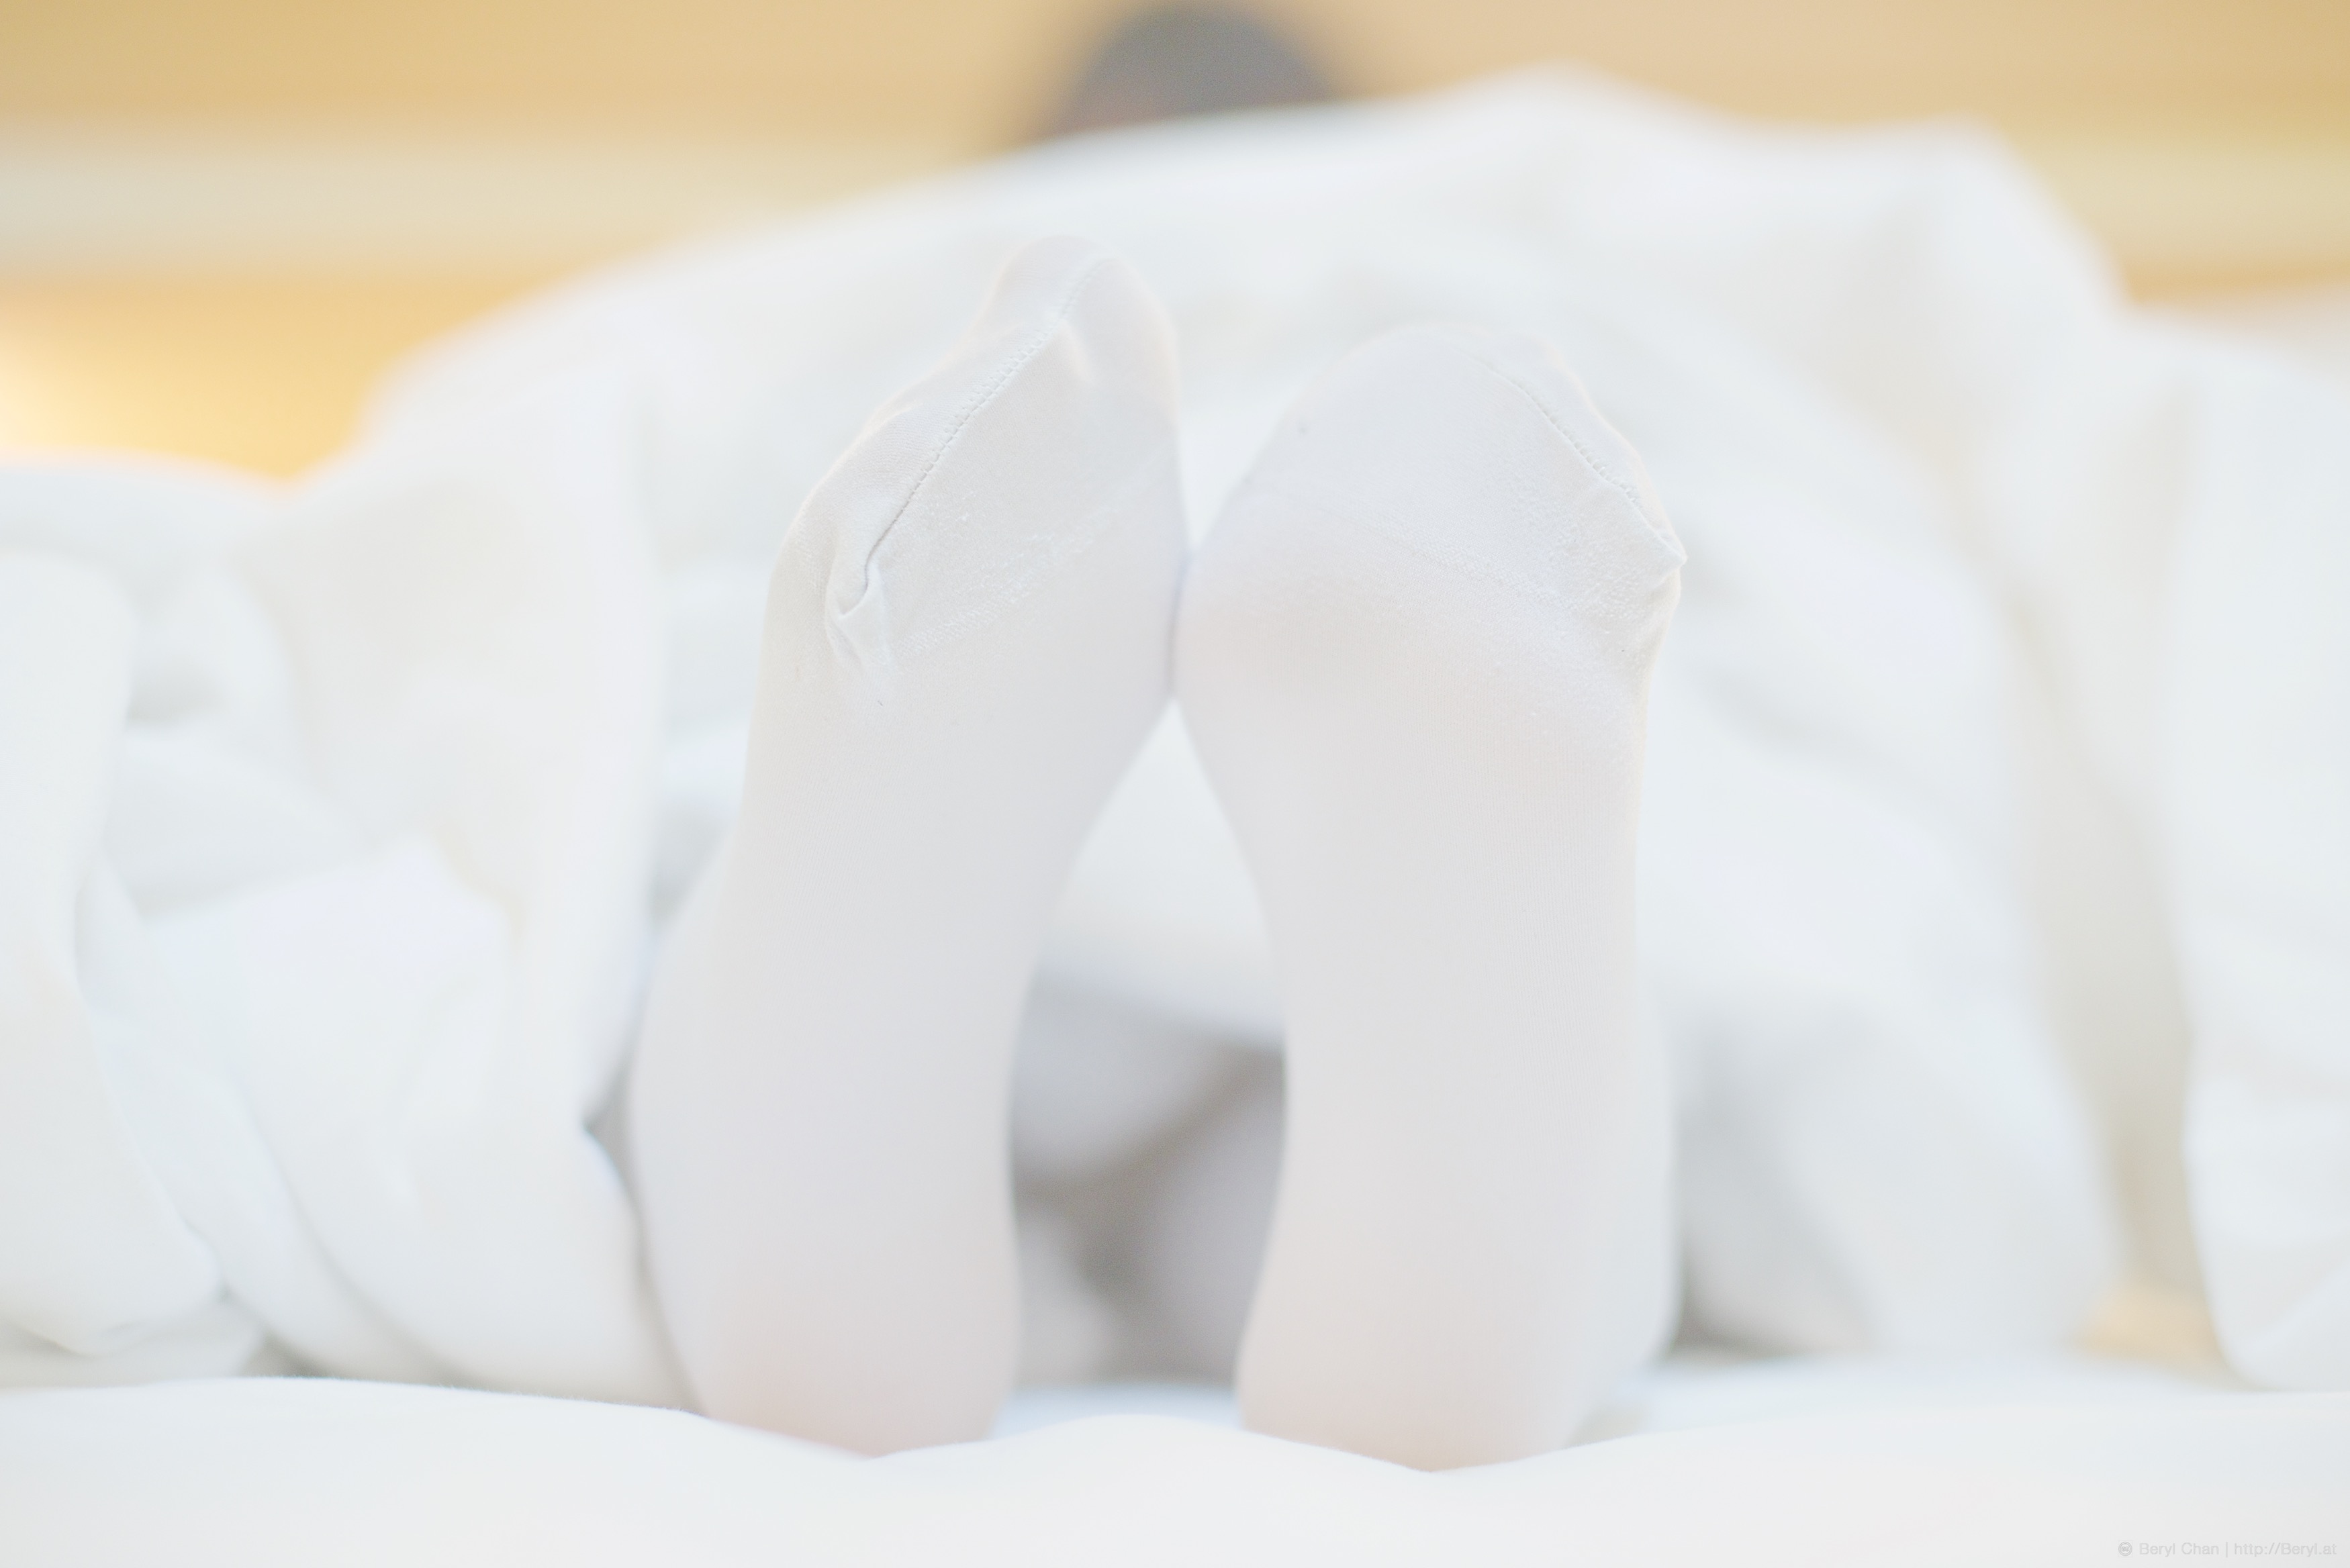
hand, light, girl, white, petal, feet, cute, leg, dslr, portrait, finger, foot, sole, nikon, closeup, arm, close up, textile, 50mm, legs, bright, soles, faceless, zettairyouiki, socks, overkneesocks, tights, kneehighsocks, nikond800e, whilesocks, kneesocks, manuallensnocpu, fashion accessory